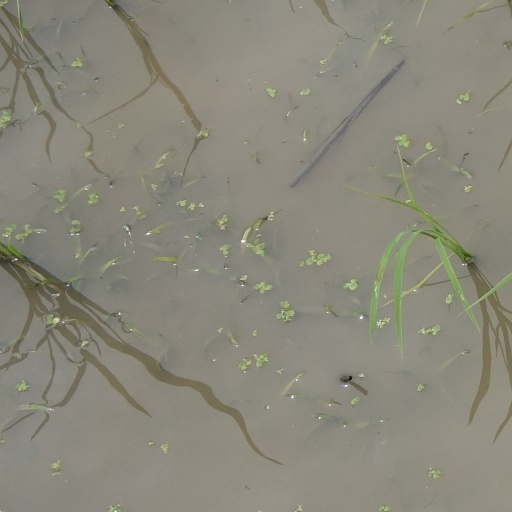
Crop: rice